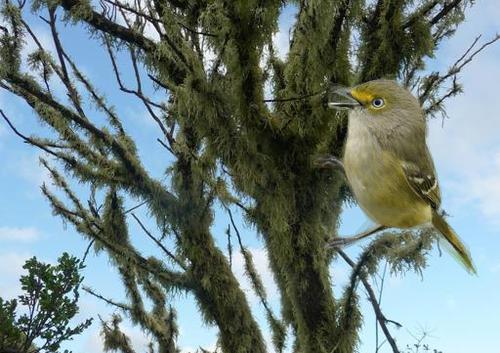
Bird species: White_eyed_Vireo
Bird type: landbird
Background: land